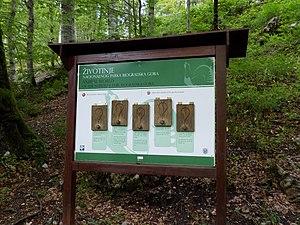
Le Biogradska Gora est un parc national situé dans une région montagneuse du centre du Monténégro. Il s'agit du plus petit des cinq parcs nationaux du pays. Dans le passé, la forêt était connue sous le nom de Branik Kralja Nikole. Biogradska Gora est proclamé parc national en 1952.